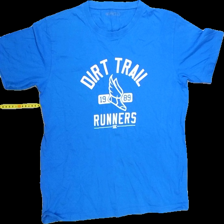
View: front
Type: T-shirt
Category: Men
Brand: Soc (Stadium)
Colors: Blue, White
Material: 100%cotton
Pattern: Logo print
Cut: Regular, C-collar
Size: L
Season: All
Price range: <50
Recommended usage: Export